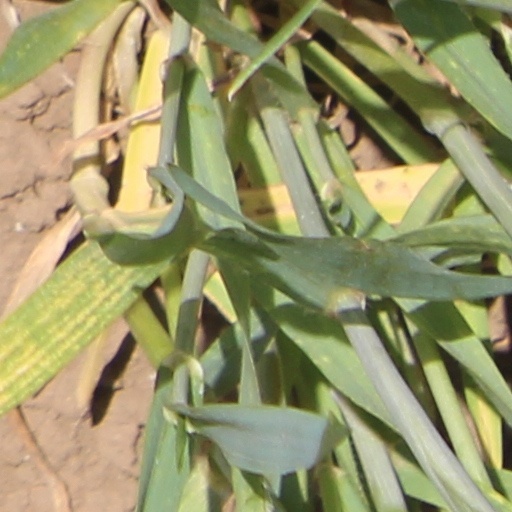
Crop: wheat